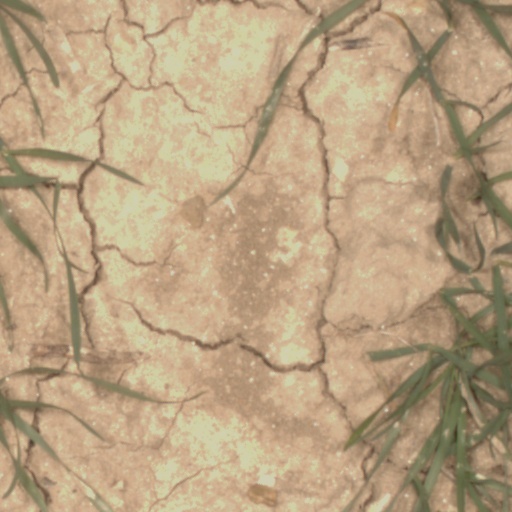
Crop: wheat